Manousos Manousakis

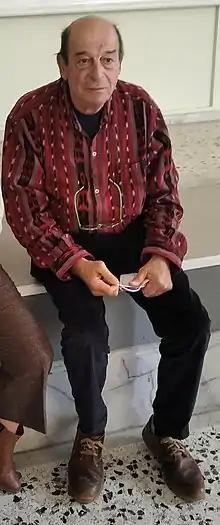

Manousos Manousakis (14 January 1950 – 20 November 2024) was a Greek director, producer and writer. His paternal family is from Avdou Heraklion, Crete. He studied at the London Film School. He was married to Maria, and together they had two children. He was a nephew of Irene Papas and first cousin of Aias Manthopoulos.